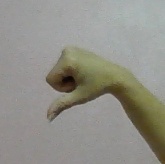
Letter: waw